The Hobbit: The Desolation of Smaug

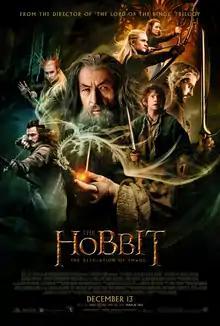
Theatrical release poster

The Hobbit: The Desolation of Smaug is a 2013 epic high fantasy adventure film directed by Peter Jackson from a screenplay by Fran Walsh, Philippa Boyens, Jackson, and Guillermo del Toro, based on the 1937 novel "The Hobbit" by J. R. R. Tolkien. The sequel to 2012's "", it is the second instalment in "The Hobbit" trilogy, acting as a prequel to Jackson's "The Lord of the Rings" trilogy.